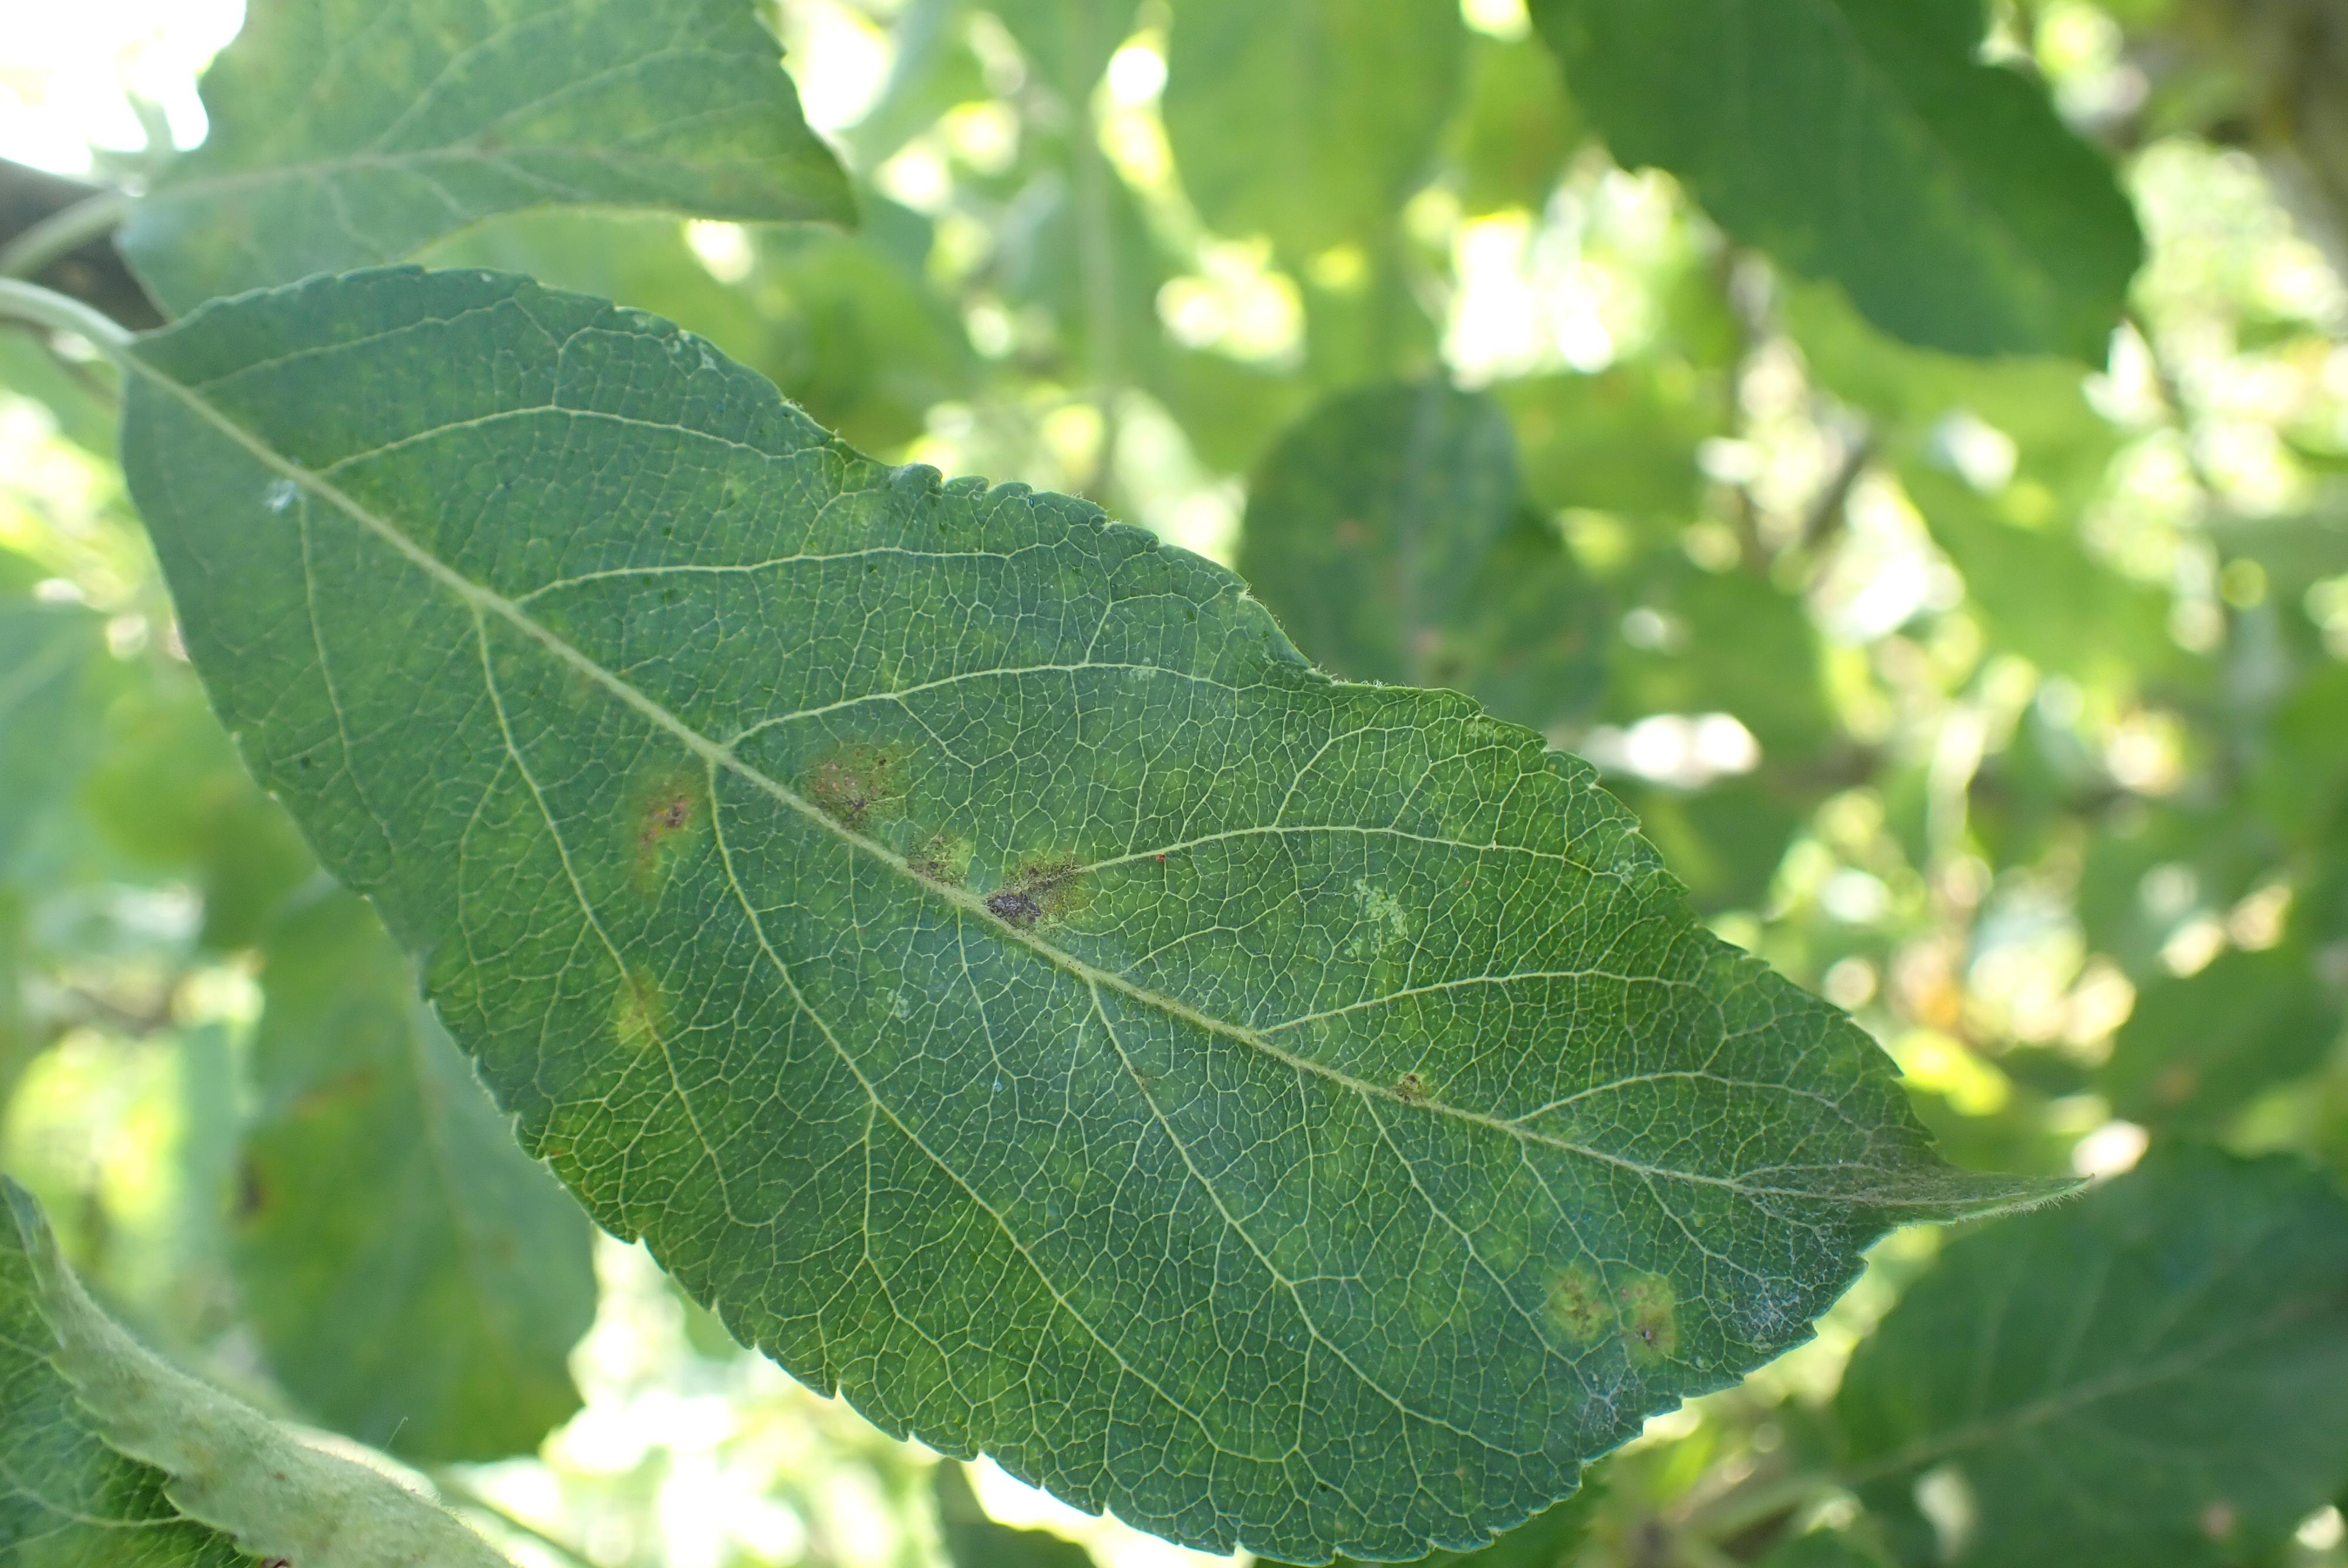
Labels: scab